Steve Keene

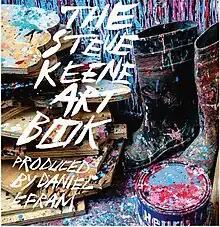
The Steve Keene Art Book, cover image photo by Daniel Efram

In early 2023, The Steve Keene Art Book, produced/edited/curated by Daniel Efram, was co-published by Efram's Tractor Beam and Hat & Beard Press.